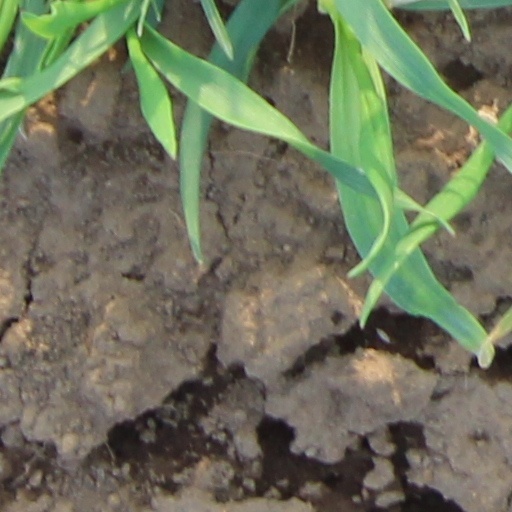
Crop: wheat